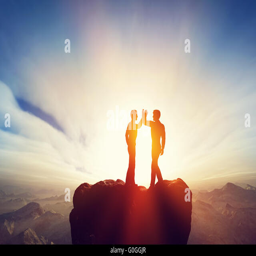
men , friends high five on top of the mountains .